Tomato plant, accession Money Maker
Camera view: vertical (180 deg); turntable rotation: 270 degrees
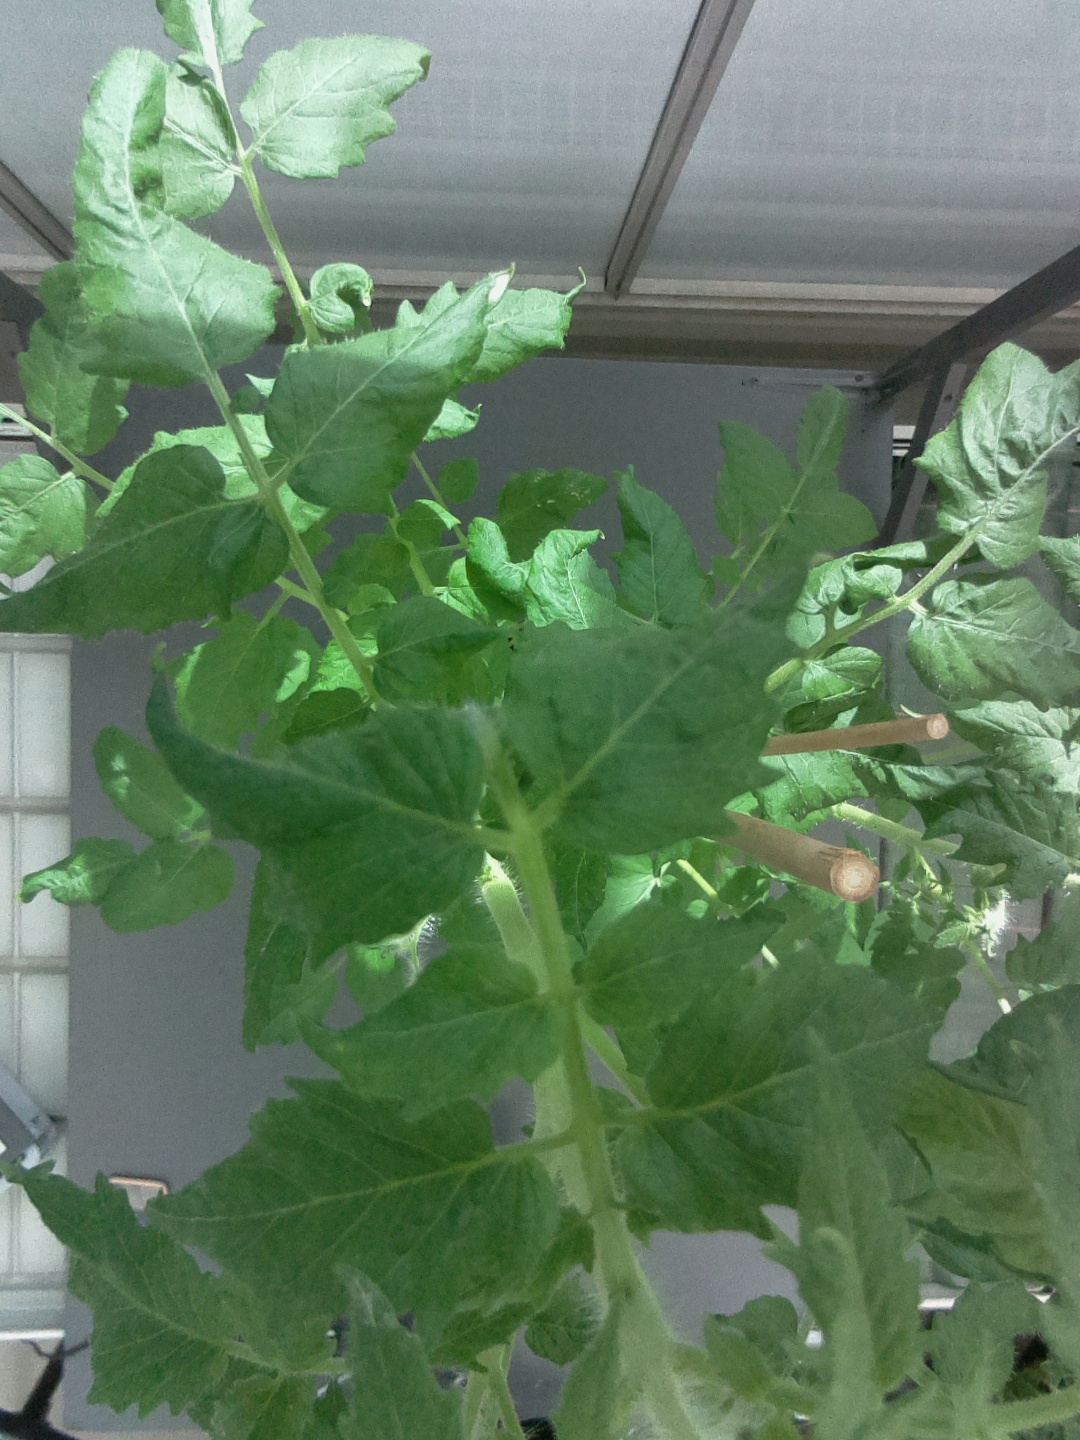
BBCH growth stage 60: First flowers open